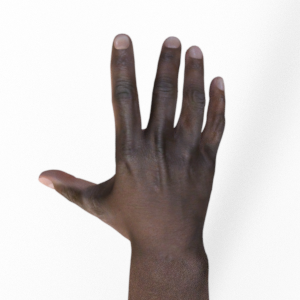
Label: paper